Robert Menzies

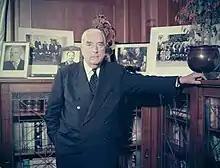
Menzies in 1960

The spectre of communism and the threat it was deemed to pose to national security became the dominant preoccupation of the new government in its first phase. Menzies introduced legislation in 1950 to ban the Communist Party, hoping that the Senate would reject it and give him a trigger for a double dissolution election, but Labor let the bill pass. It was subsequently ruled unconstitutional by the High Court. But when the Senate rejected his banking bill, he called a double dissolution election. At that election, the Coalition suffered a five-seat swing, winning 69 of 121 seats and 50.7 percent of the two-party vote. However, it won six seats in the Senate, giving it control of both chambers. Later in 1951 Menzies decided to hold a referendum on the question of changing the Constitution to permit the parliament to make laws in respect of Communists and Communism where he said this was necessary for the security of the Commonwealth. If passed, this would have given a government the power to introduce a bill proposing to ban the Communist Party. Chifley died a few months after the 1951 election. The new Labor leader, H. V. Evatt, campaigned against the referendum on civil liberties grounds, and it was narrowly defeated. Menzies sent Australian troops to the Korean War.